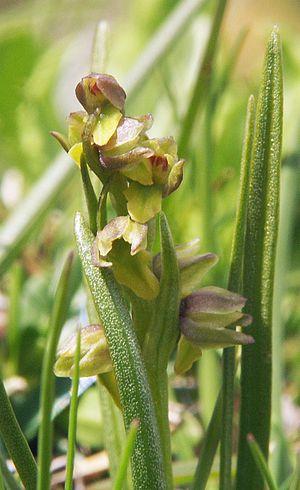
Chamorchis alpina, l'Orchis nain des Alpes, l'Orchis des Alpes ou l'Orchis nain est une orchidée terrestre européenne.